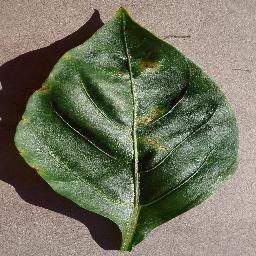
Label: Pepper,_bell___Bacterial_spot